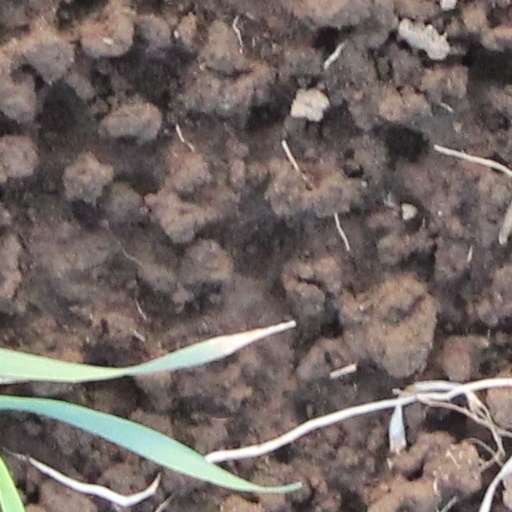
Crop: wheat